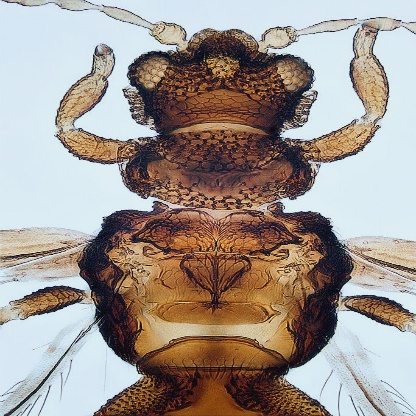
Nhãn: Bọ trĩ ( Thrips )